Tamora Pierce

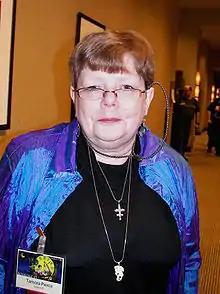
Pierce at the Boskone science fiction convention in Boston, February 2008

Tamora Pierce (born December 13, 1954) is an American writer of fantasy fiction for teenagers, known best for stories featuring young heroines. She made a name for herself with her first book series, "The Song of the Lioness" (1983–1988), which followed the main character Alanna through the trials and triumphs of training as a knight.